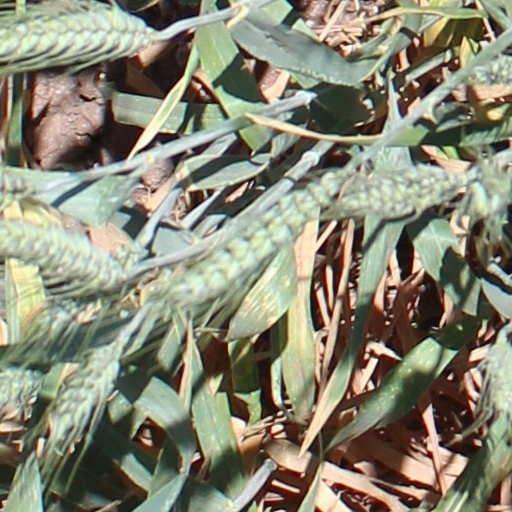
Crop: wheat